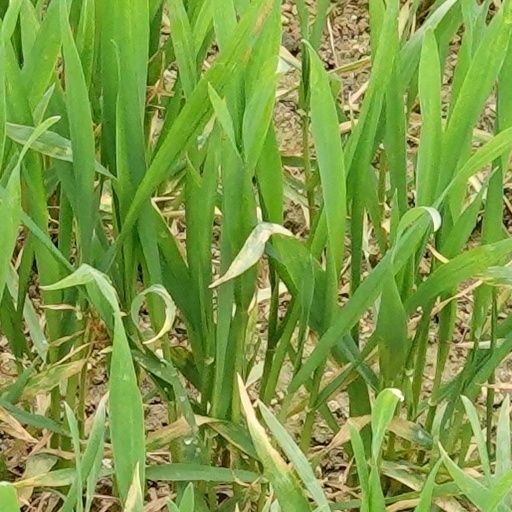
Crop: wheat